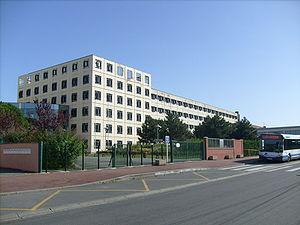
Le lycée Bernard Palissy à Saintes
Saintes [sɛ̃t] est une commune du sud-ouest de la France, située dans le département de la Charente-Maritime. Ses habitants sont appelés les Saintais et les Saintaises.